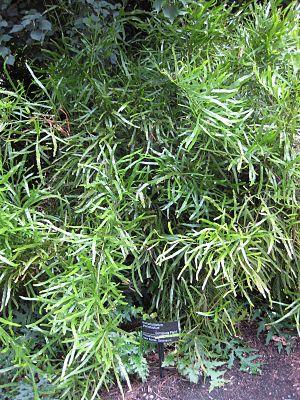
Muehlenbeckia platyclada, est une plante de la famille du sarrasin et du raisinier-bord-de-mer.